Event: Nepal Earthquake
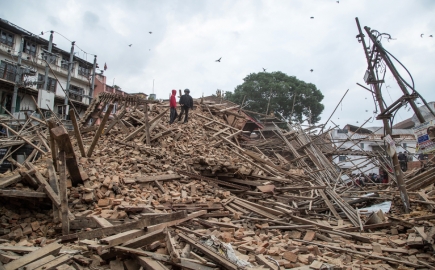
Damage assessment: damage